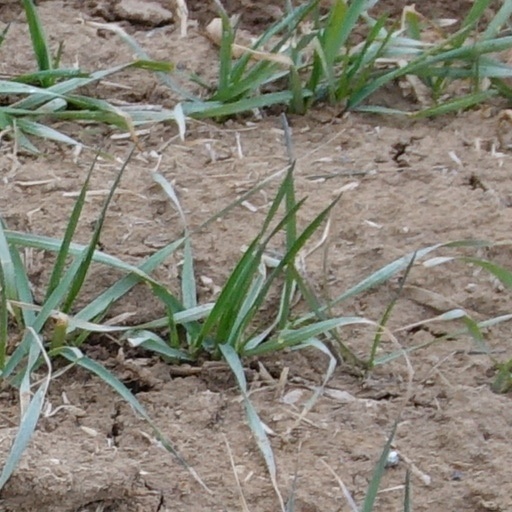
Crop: wheat